Live streaming

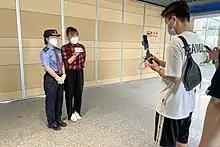
China Railway staff livestreaming on the first day of operation of Beijing Fengtai railway station on 20 June 2022 during COVID-19 pandemic era.

Livestreaming, live-streaming, or live streaming is the streaming of video or audio in real time or near real time. While often referred to simply as "streaming", the real-time nature of livestreaming differentiates it from other non-live broadcast forms of streamed media such as video-on-demand, vlogs and video-sharing platforms such as YouTube and TikTok.